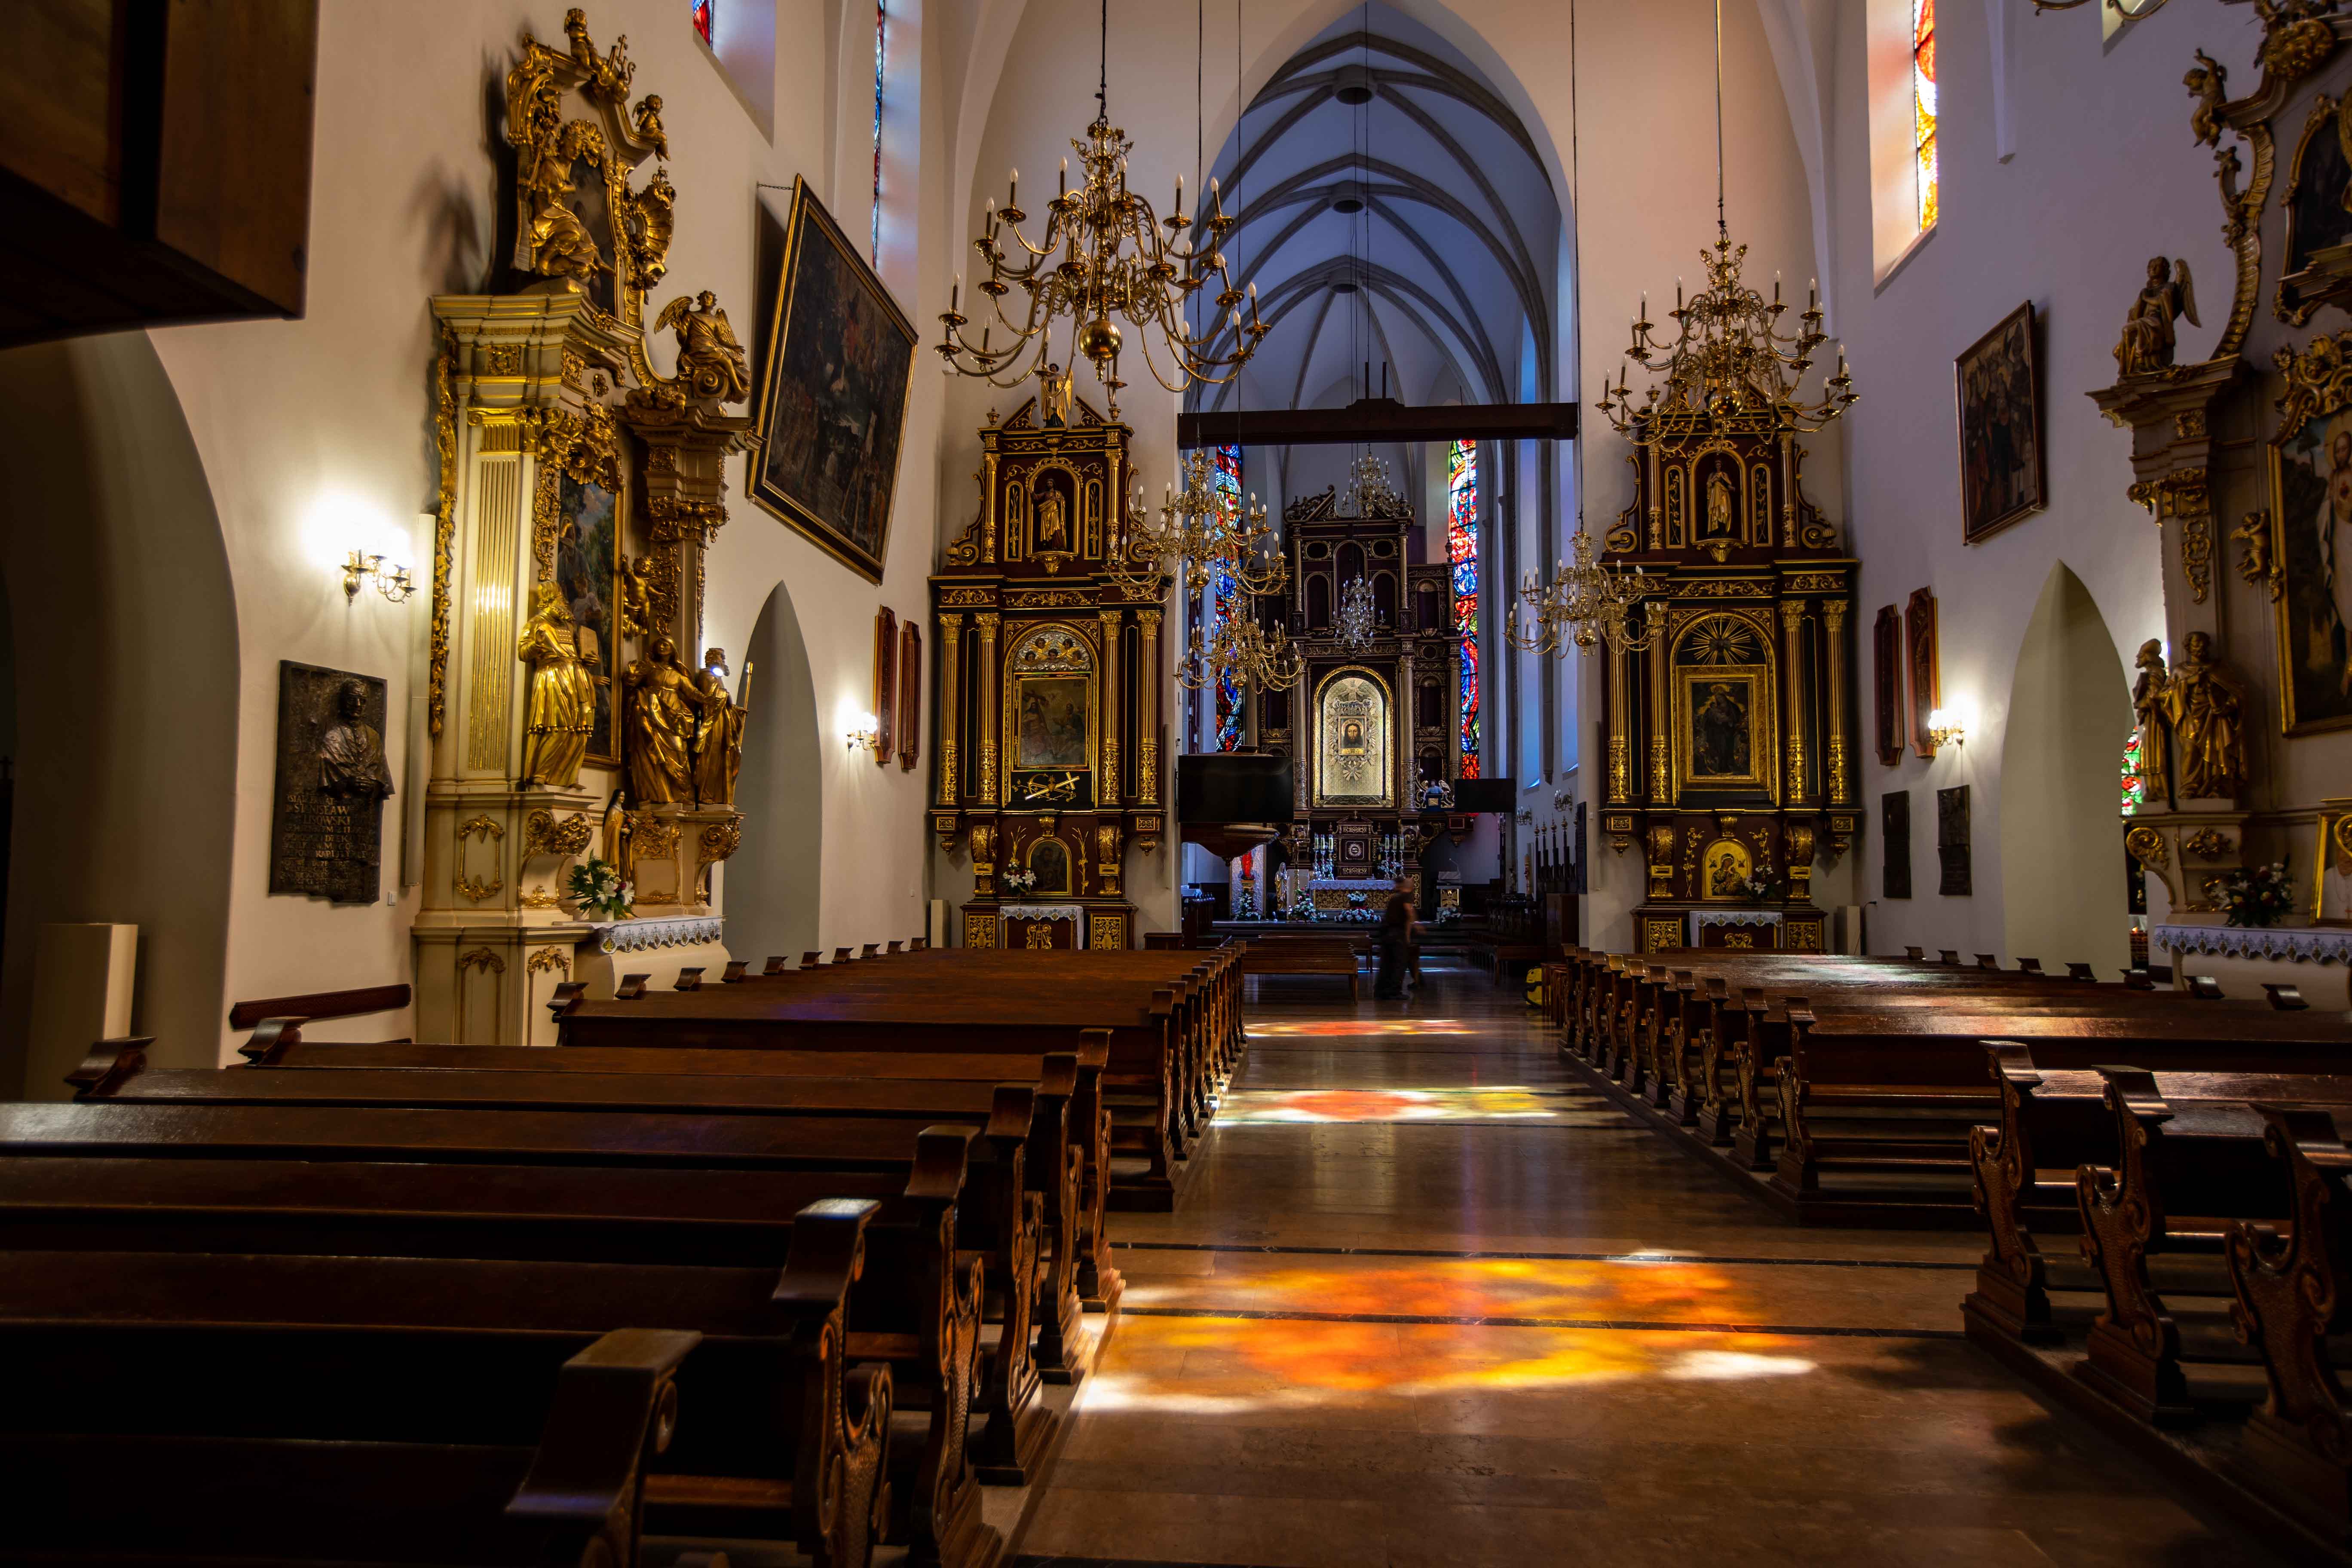
church, interior design, symmetry, temple, building, event, vault, religious institute, city, glass, arch, arcade, chapel, aisle, medieval architecture, holy places, column, bench, ceiling, byzantine architecture, parish, place of worship, gothic architecture, worship, altar, convent, light fixture, chandelier, classical architecture, chair, religious item, stained glass, room, darkness, shrine, cathedral, window, art